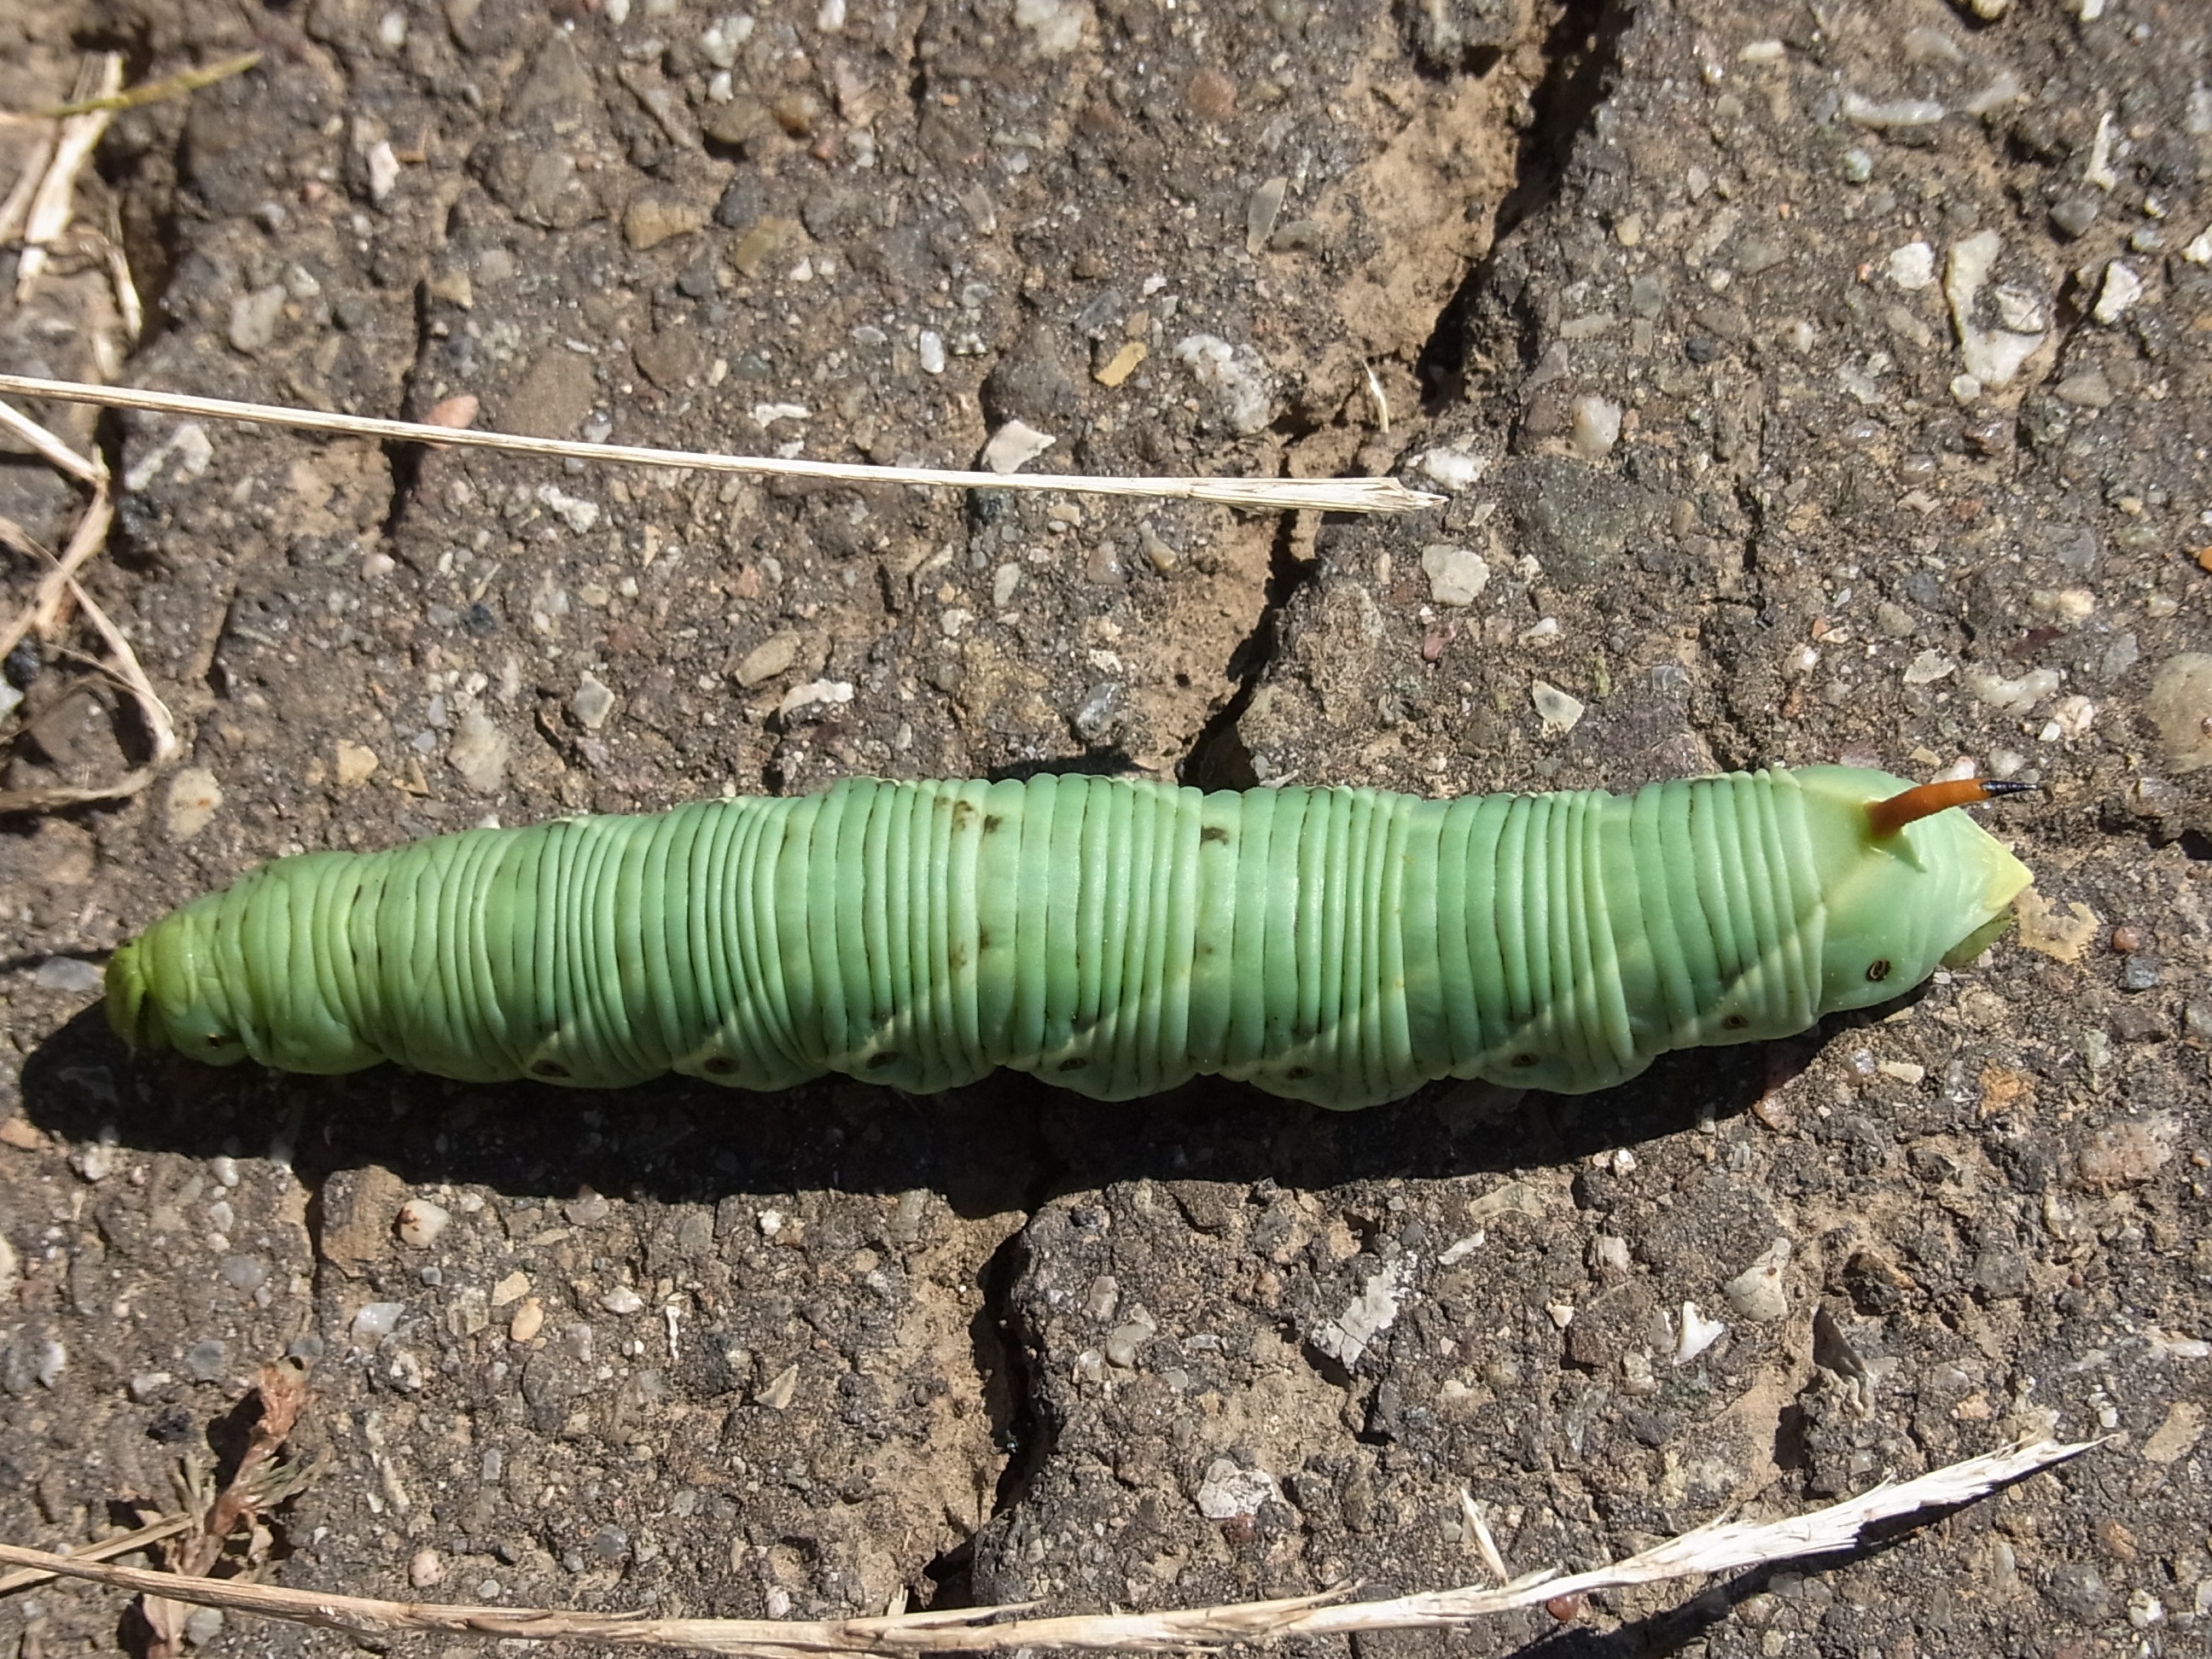
nature, animal, insect, soil, butterfly, fauna, invertebrate, caterpillar, larva, moths and butterflies, bombycidae, winch hawk moth, agrius convolvuli